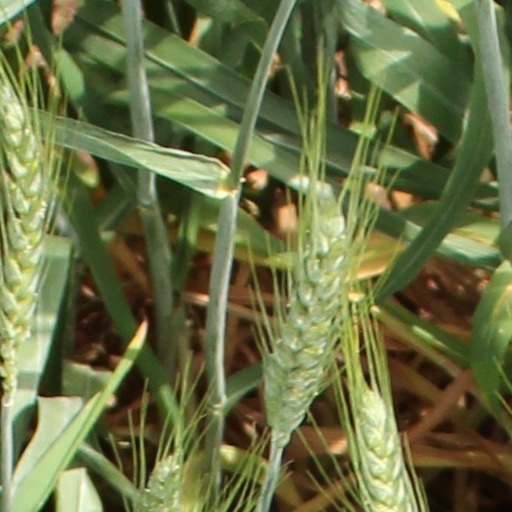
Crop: wheat